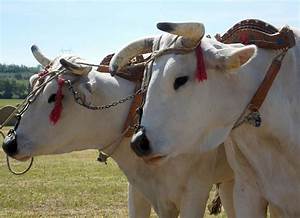
Label: mucca